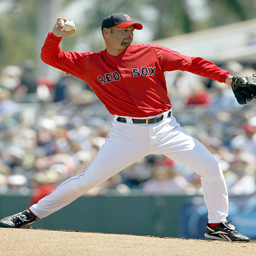
starting pitcher makes a pitch during saturday 's game against sports team .